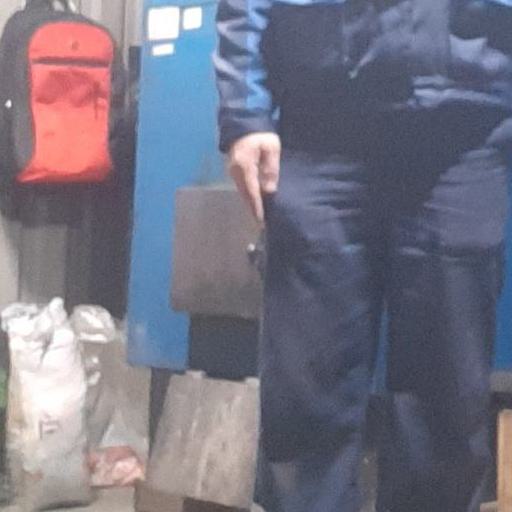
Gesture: no_gesture